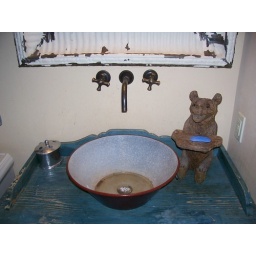
this is the amazing sink that was in the amazing bathroom in the amazing barn.